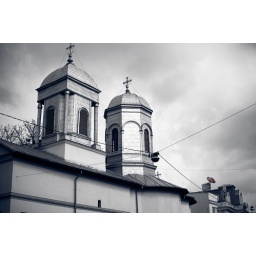
Etched in a silver plate